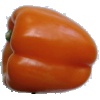
Label: Pepper Orange 1